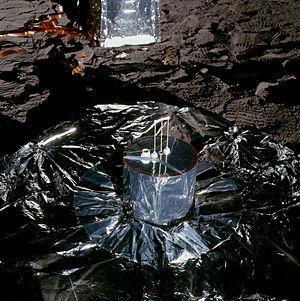
Apollo 12 est la sixième mission spatiale avec équipage du programme Apollo, et la deuxième à se poser sur la Lune. L'équipage se compose de Pete Conrad, Richard Gordon et Alan Bean.
L’Apollo Lunar Surface Experiments Package est un ensemble d'instruments scientifiques installé par les astronautes des six missions du programme Apollo à la surface de la Lune entre 1969 et 1972. La mission Apollo 11 installa une version simplifiée de l'ALSEP : l’Early Apollo Scientific Experiments Package.